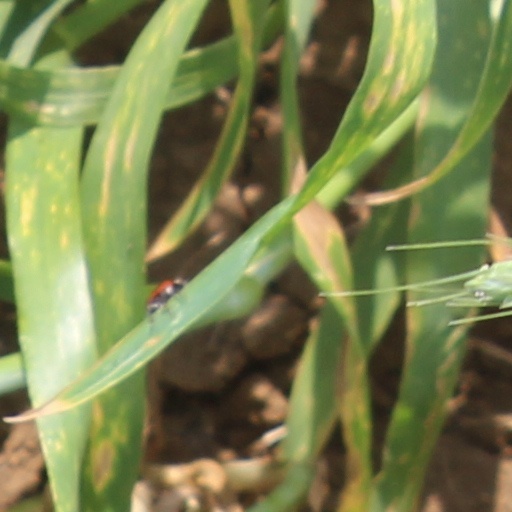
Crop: wheat